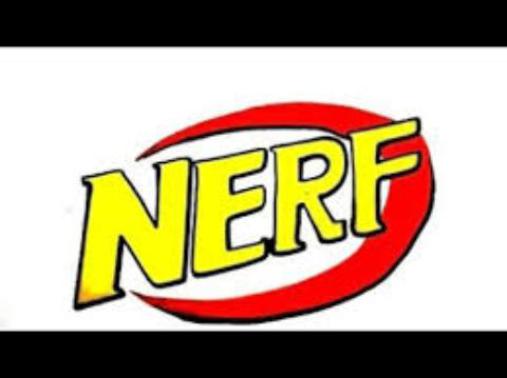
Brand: nerf
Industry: Leisure